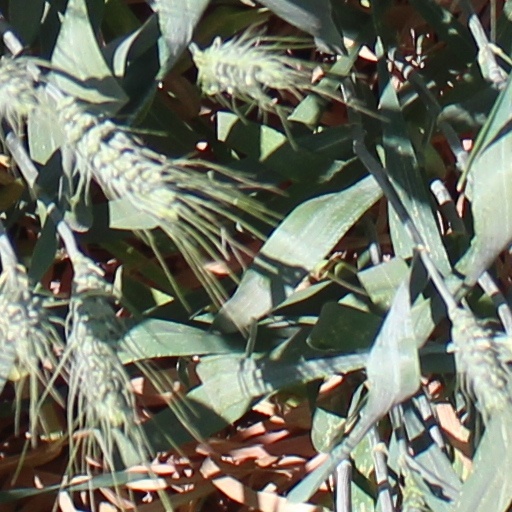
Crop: wheat